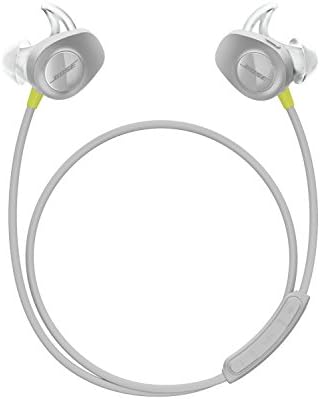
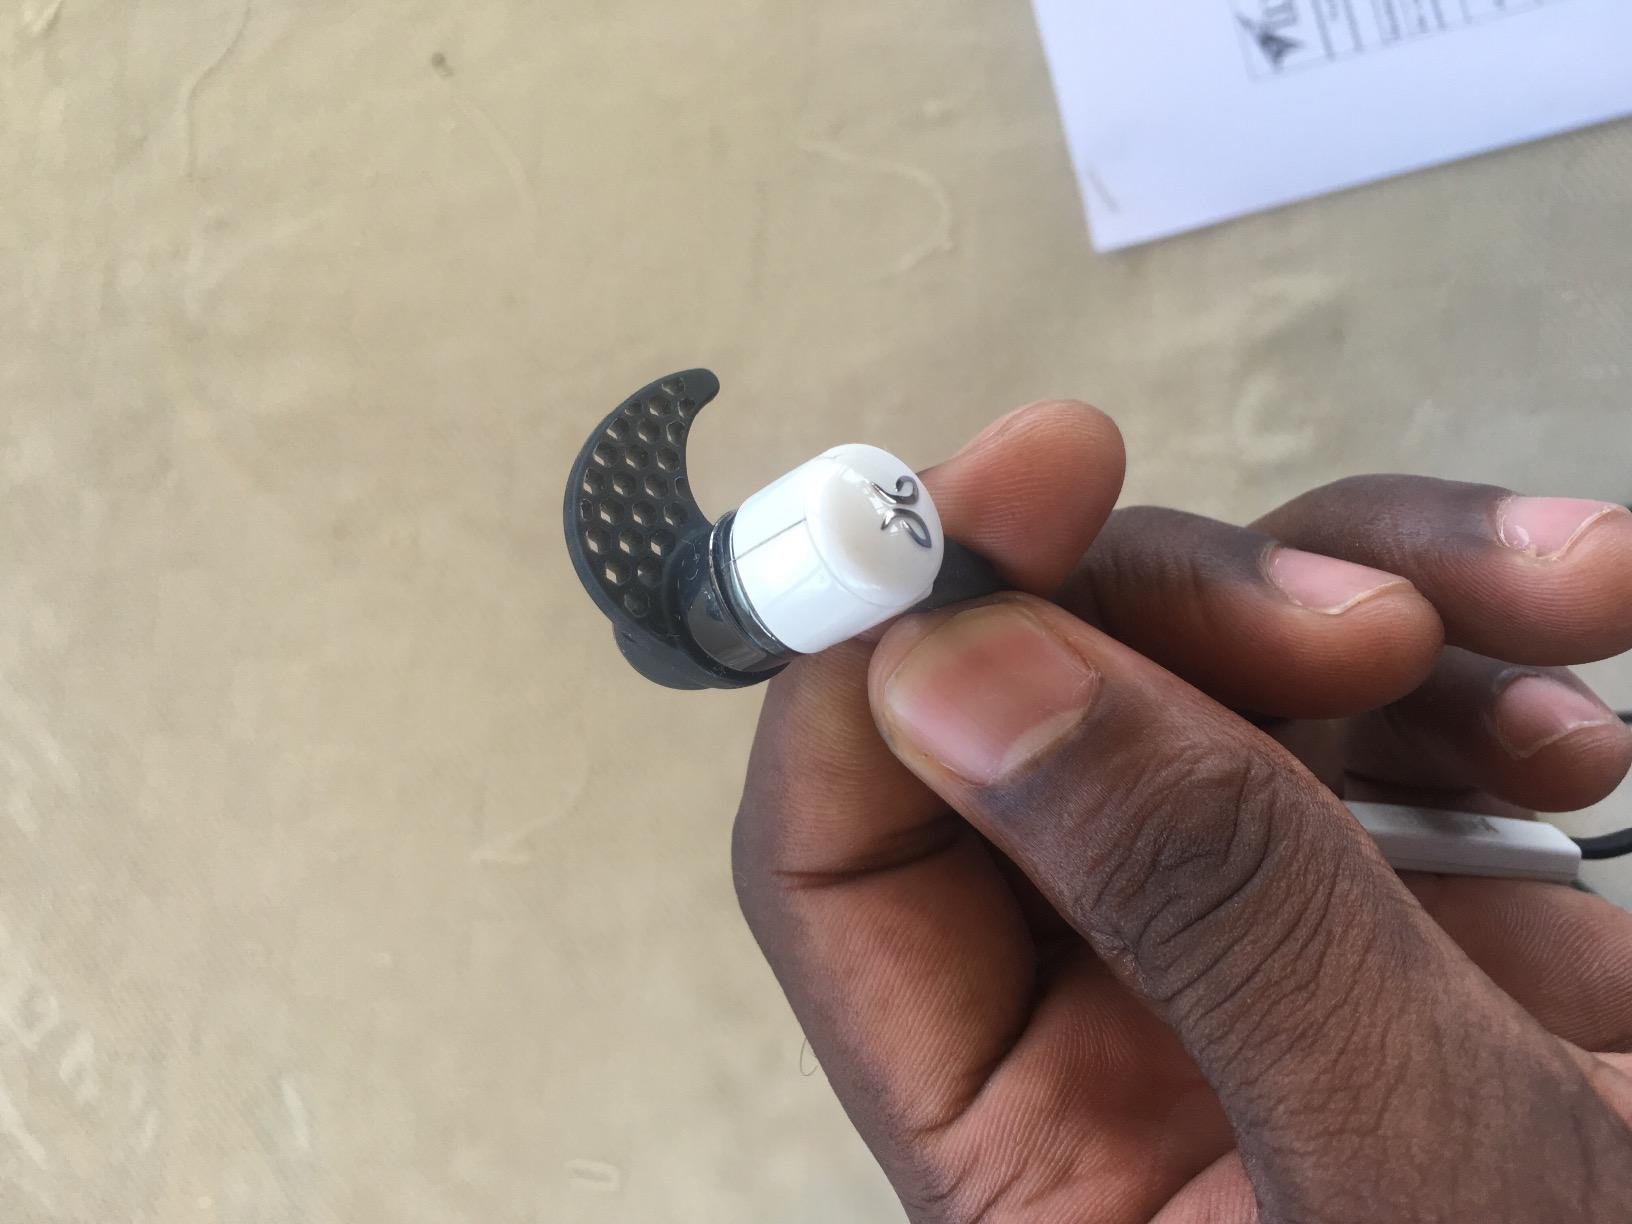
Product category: headphones
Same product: no